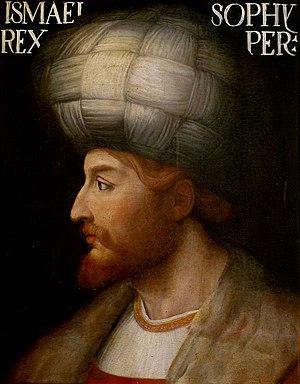
L'histoire de l'Azerbaïdjan ne commence au sens strict qu'en 1918, à la création de la République démocratique d'Azerbaïdjan. Elle peut néanmoins s'étendre à celle des territoires qui le constituent.
L’appellation art safavide regroupe la production artistique qui a eu lieu en Perse durant la dynastie éponyme, entre 1501 et 1722. Elle marque un apogée dans l’art du livre et de l’architecture persans alors que les arts mineurs tels que la céramique, l’art du métal ou le verre ont plus ou moins tendance à péricliter. Bien que nourri de culture persane, l’art safavide est fortement influencé par les cultures turkmène, chinoise, ottomane et occidentale.
Chah Ismaïl Iᵉʳ, né à Ardabil le 17 juillet 1487 et mort à Tabriz le 23 mai 1524, fut chah de la Perse de 1501 à sa mort et fondateur de la dynastie des Séfévides.
Cet article répertorie certains états, empires ou dynasties ayant été dirigés par une élite musulmane ou, d'une manière ou d'une autre, ayant fait partie d'un empire musulman.
Cristofano dell'Altissimo est un peintre de l'école florentine né à Florence en 1525 où il meurt le 21 septembre 1605.
L’Azerbaïdjan, en forme longue la république d'Azerbaïdjan, est un pays du Caucase situé sur la ligne de division entre l'Europe et l'Asie. Sa capitale est Bakou, sa langue officielle est l'azéri et sa monnaie est le manat. Le pays a gagné son indépendance au moment de l'éclatement de l'Union des républiques socialistes soviétiques en 1991.
L'alévisme regroupe des membres de l'islam dits hétérodoxes et revendique en son sein la tradition universelle et originelle de l'islam et plus largement de toutes les religions monothéistes. L'alévisme se rattache au chiisme duodécimain à travers le sixième imam et à Haci Bektaş Veli, fondateur de l'ordre des bektachi dont la généalogie mythique remonte aussi au sixième imam. Il se classe dans les traditions soufies et ses croyances sont assimilables au panenthéisme. Bien qu'il soit de tradition très ancienne, certains voient en l'alévisme une philosophie et une croyance propre à lui-même hors de l'islam, et d'autres un courant « libéral » ou « progressiste » de l'islam dont les dogmes diffèrent de ceux du sunnisme et du chiisme dit jafarisme.
David X, aussi connu sous le nom de David VIII, est le second roi de Karthli après la division du royaume de Géorgie, en 1490 ; il règne de 1505 à 1525. Associé au trône dès son enfance, il devient roi à la mort de son père et doit dès lors subir des invasions aussi bien de l'Iméréthie que de la Kakhétie. Réformateur, il parvient à soumettre l'armée et détruit la puissance des nobles en abolissant les principautés semi-indépendantes qui ruinaient l'unité du pays, avant de réunir la Géorgie orientale sous un sceptre unique. David X est également connu pour avoir survécu à une autre invasion de la Perse et est ainsi considéré comme le premier d'une série de onze rois qui combattent tout au long des deux siècles suivants le voisin séfévide, en tant que protecteurs du christianisme et de la Géorgie.
Cette page concerne l'année 1502 du calendrier julien.